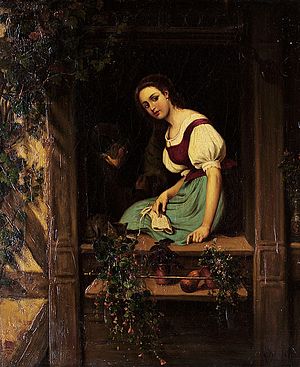
Johan Christoffer Boklund
Johan Kristoffer Boklund, Ung kvinna i fönster med stickning och katt
Johan Kristoffer Boklund var en svensk maler,